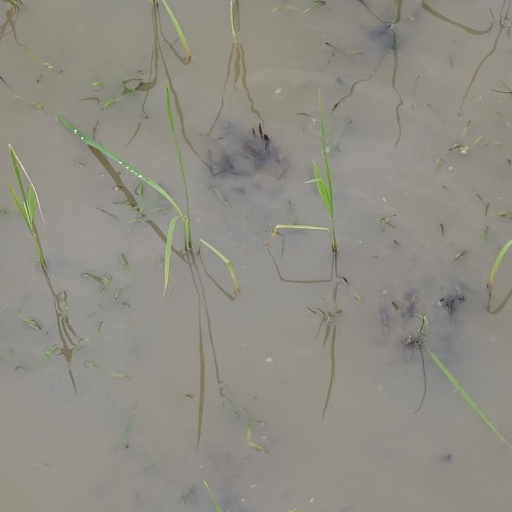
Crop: rice